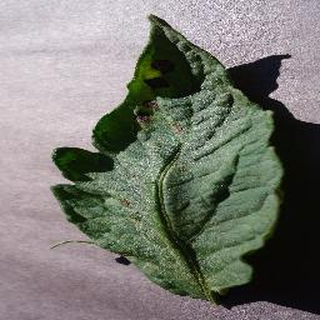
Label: tomato_early_blight